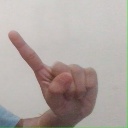
अक्षर: ए